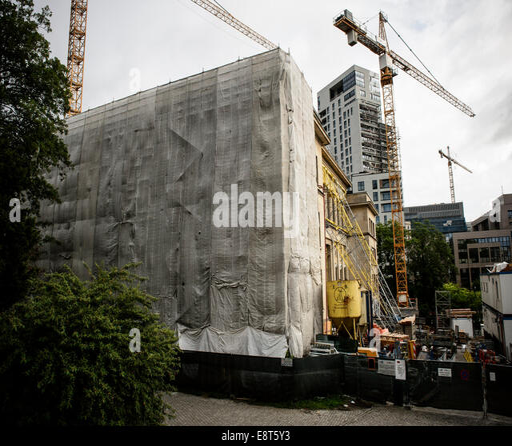
site listing category being transformed at the quarter